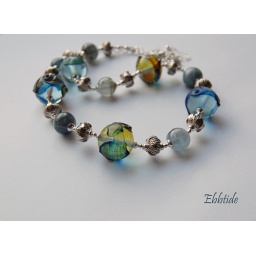
Stunning sharded lampwork glass by Julie Fountain, with lovely irridescent blue kyanite, Hill Tribe and sterling silvers, finished with sterling chain.